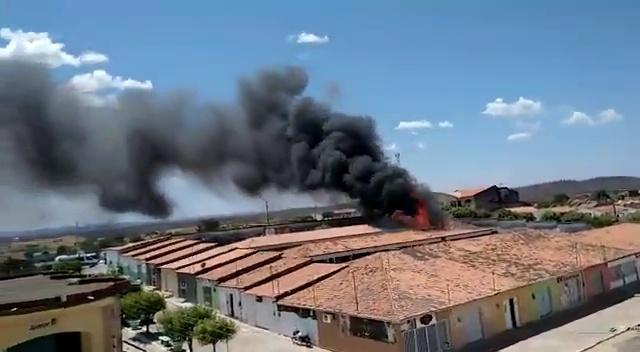
Fire: yes
Smoke: yes